Greenville, North Carolina

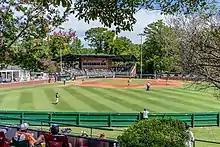
Stallings Stadium at Elm Street Park

Greenville has a strong tradition in Little League Baseball. Greenville Little Leagues was founded in 1951 and has two leagues; North State and Tar Heel. In 1998, a team from Greenville represented the South Region in the Little League World Series. They made it to the semi-finals, where they lost to eventual champion, Toms River, New Jersey. In 2017, Greenville again represented the Southeast region in the Little League World Series. In this run, the pitchers threw a combined perfect game, followed by a no-hitter, the first US team to throw back-to-back no hitters. They made it to the United States Championship Game, where they were eliminated by Lufkin, Texas.